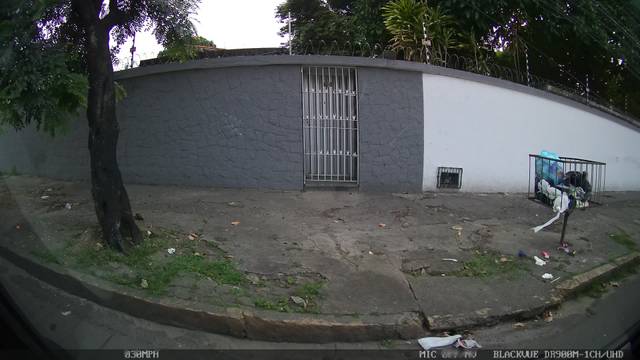
Region: Brazil
Coordinates: -8.041, -34.886